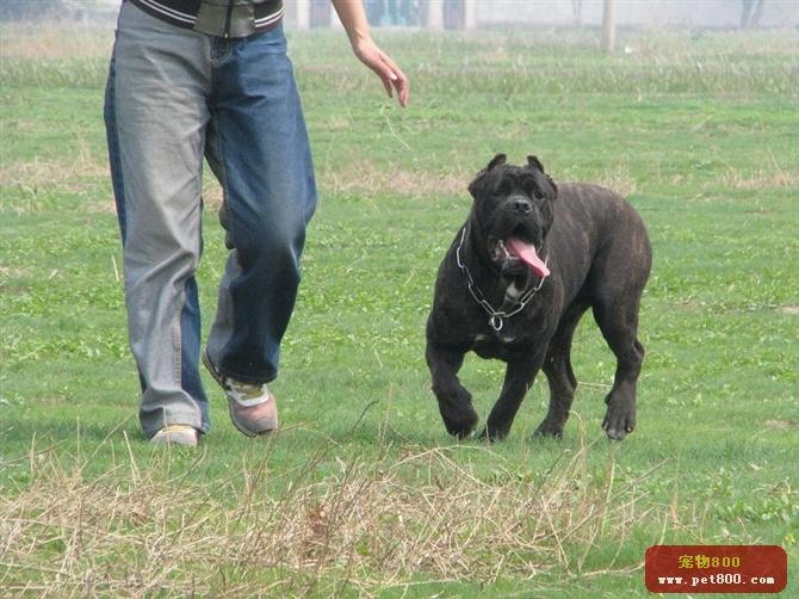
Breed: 253-n000105-Cane_Carso